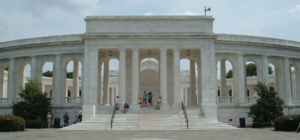
Arlington National Cemetery / Arlington Memorial Amphitheater
Ydre facade af Arlington Memorial Amphitheater er bygget som et romersk amfiteater. Det er bygget i Vermont Imperial Danby marmor i Ionisk stil.
Arlington National Cemetery, i Arlington, Virginia, er en militærkirkegård nær Washington D.C. som blev etaberet under den amerikanske borgerkrig på området ved Arlington House, der tidligere var bolig for general Robert E. Lee og hans familie.